1st West Virginia Cavalry Regiment

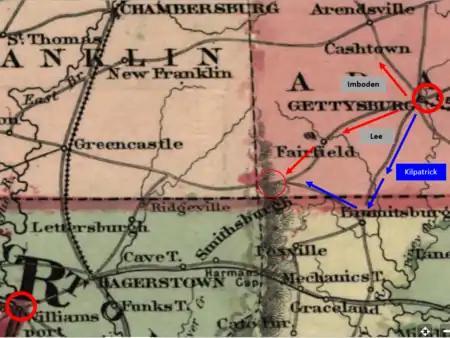
Old map of region west of Gettysburg

After the third day of fighting at Gettysburg, armies on both sides were exhausted. Lee's Confederate Army of Northern Virginia prepared to leave during the rainy night and return to the relative safety of Virginia. Their trip back would involve traveling through mountains to cross the Potomac River at Williamsport, Maryland. General John D. Imboden led a wagon train carrying wounded men on a northwest route, which was safer and easier to follow. Lee moved with the healthy part of his Army of Northern Virginia on a more southern route to Williamsport that was shorter but had more difficult terrain.